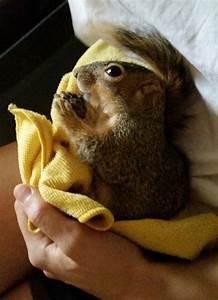
squirrel